David Koch

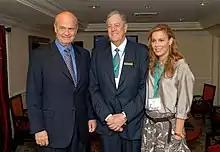
Fred Thompson poses with David Koch and his wife Julia Koch.

In February 1991, Koch was seriously injured as a passenger on board USAir Flight 1493 when it collided with another aircraft on a runway at Los Angeles International Airport, killing 35 people. Koch survived and said in an interview in 2014 that it helped change his life and prompted him to become "tremendously philanthropic."